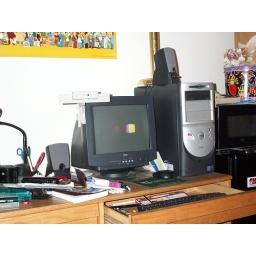
people hated the keyboard in the desk